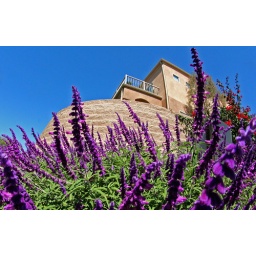
home in the sky